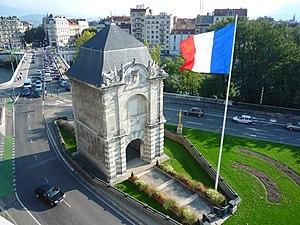
Porte de France (1620) - Grenoble
L’histoire de Grenoble couvre plus de 2 000 ans. À l'époque gallo-romaine, le bourg gaulois porte le nom de Cularo puis de Gratianopolis et voit son importance accrue lorsque les Comtes d’Albon la choisissent au début du XIᵉ siècle comme capitale de leur principauté, le Dauphiné. Avec ce nouveau statut, puis trois siècles plus tard l'annexion du Dauphiné au royaume de France, l'économie de Grenoble s'est développée pour devenir une ville parlementaire et militaire, gardienne de la frontière avec les États de Savoie.